Cocotaxi

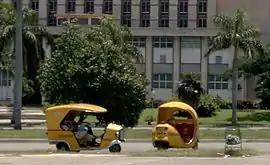
Cocotaxis

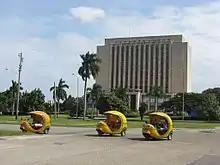
Coco-taxis

Coco-taxi is an auto rickshaw-type taxi vehicle in Cuba designed and invented by the Valencian polymath José Burgal Murciano. Once the design was approved, he showed how to make it with the plans and all the necessary information so that it could be made in Cuba. The use of the coconut taxi by Cuba began in Havana at the end of the 1990s. It was initially thought of as another means of transporting tourists. The coco-taxis are mainly found in the cities of Havana, Varadero and Trinidad.